K Puppis

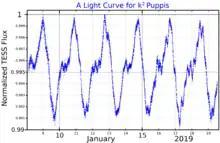
A light curve for k Puppis, plotted from "TESS" data

Both k Puppis and k Puppis are bright blue B-type stars of nearly equal brightness, +4.50 and +4.62, respectively. To the naked eye, the pair has a combined magnitude of +3.80. On the sky, the two stars are separated by approximately 9.9 seconds of arc along PA 318°. The optical pair can be distinguished easily with a small telescope. The component k Puppis is a binary star system in its own right, while k Puppis is a variable star. Each star within the k Puppis optical pair is between 450 and 470 light years from Earth.